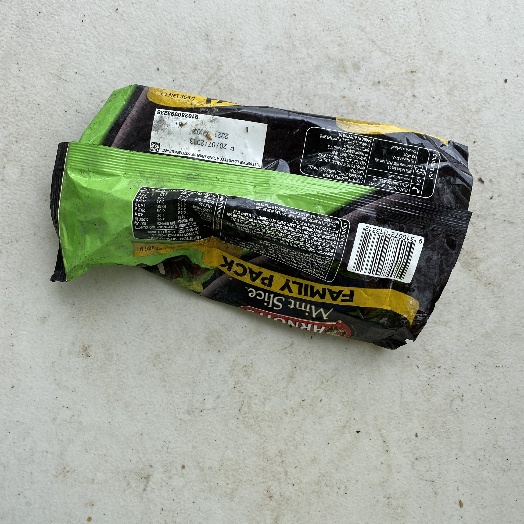
Label: plastics